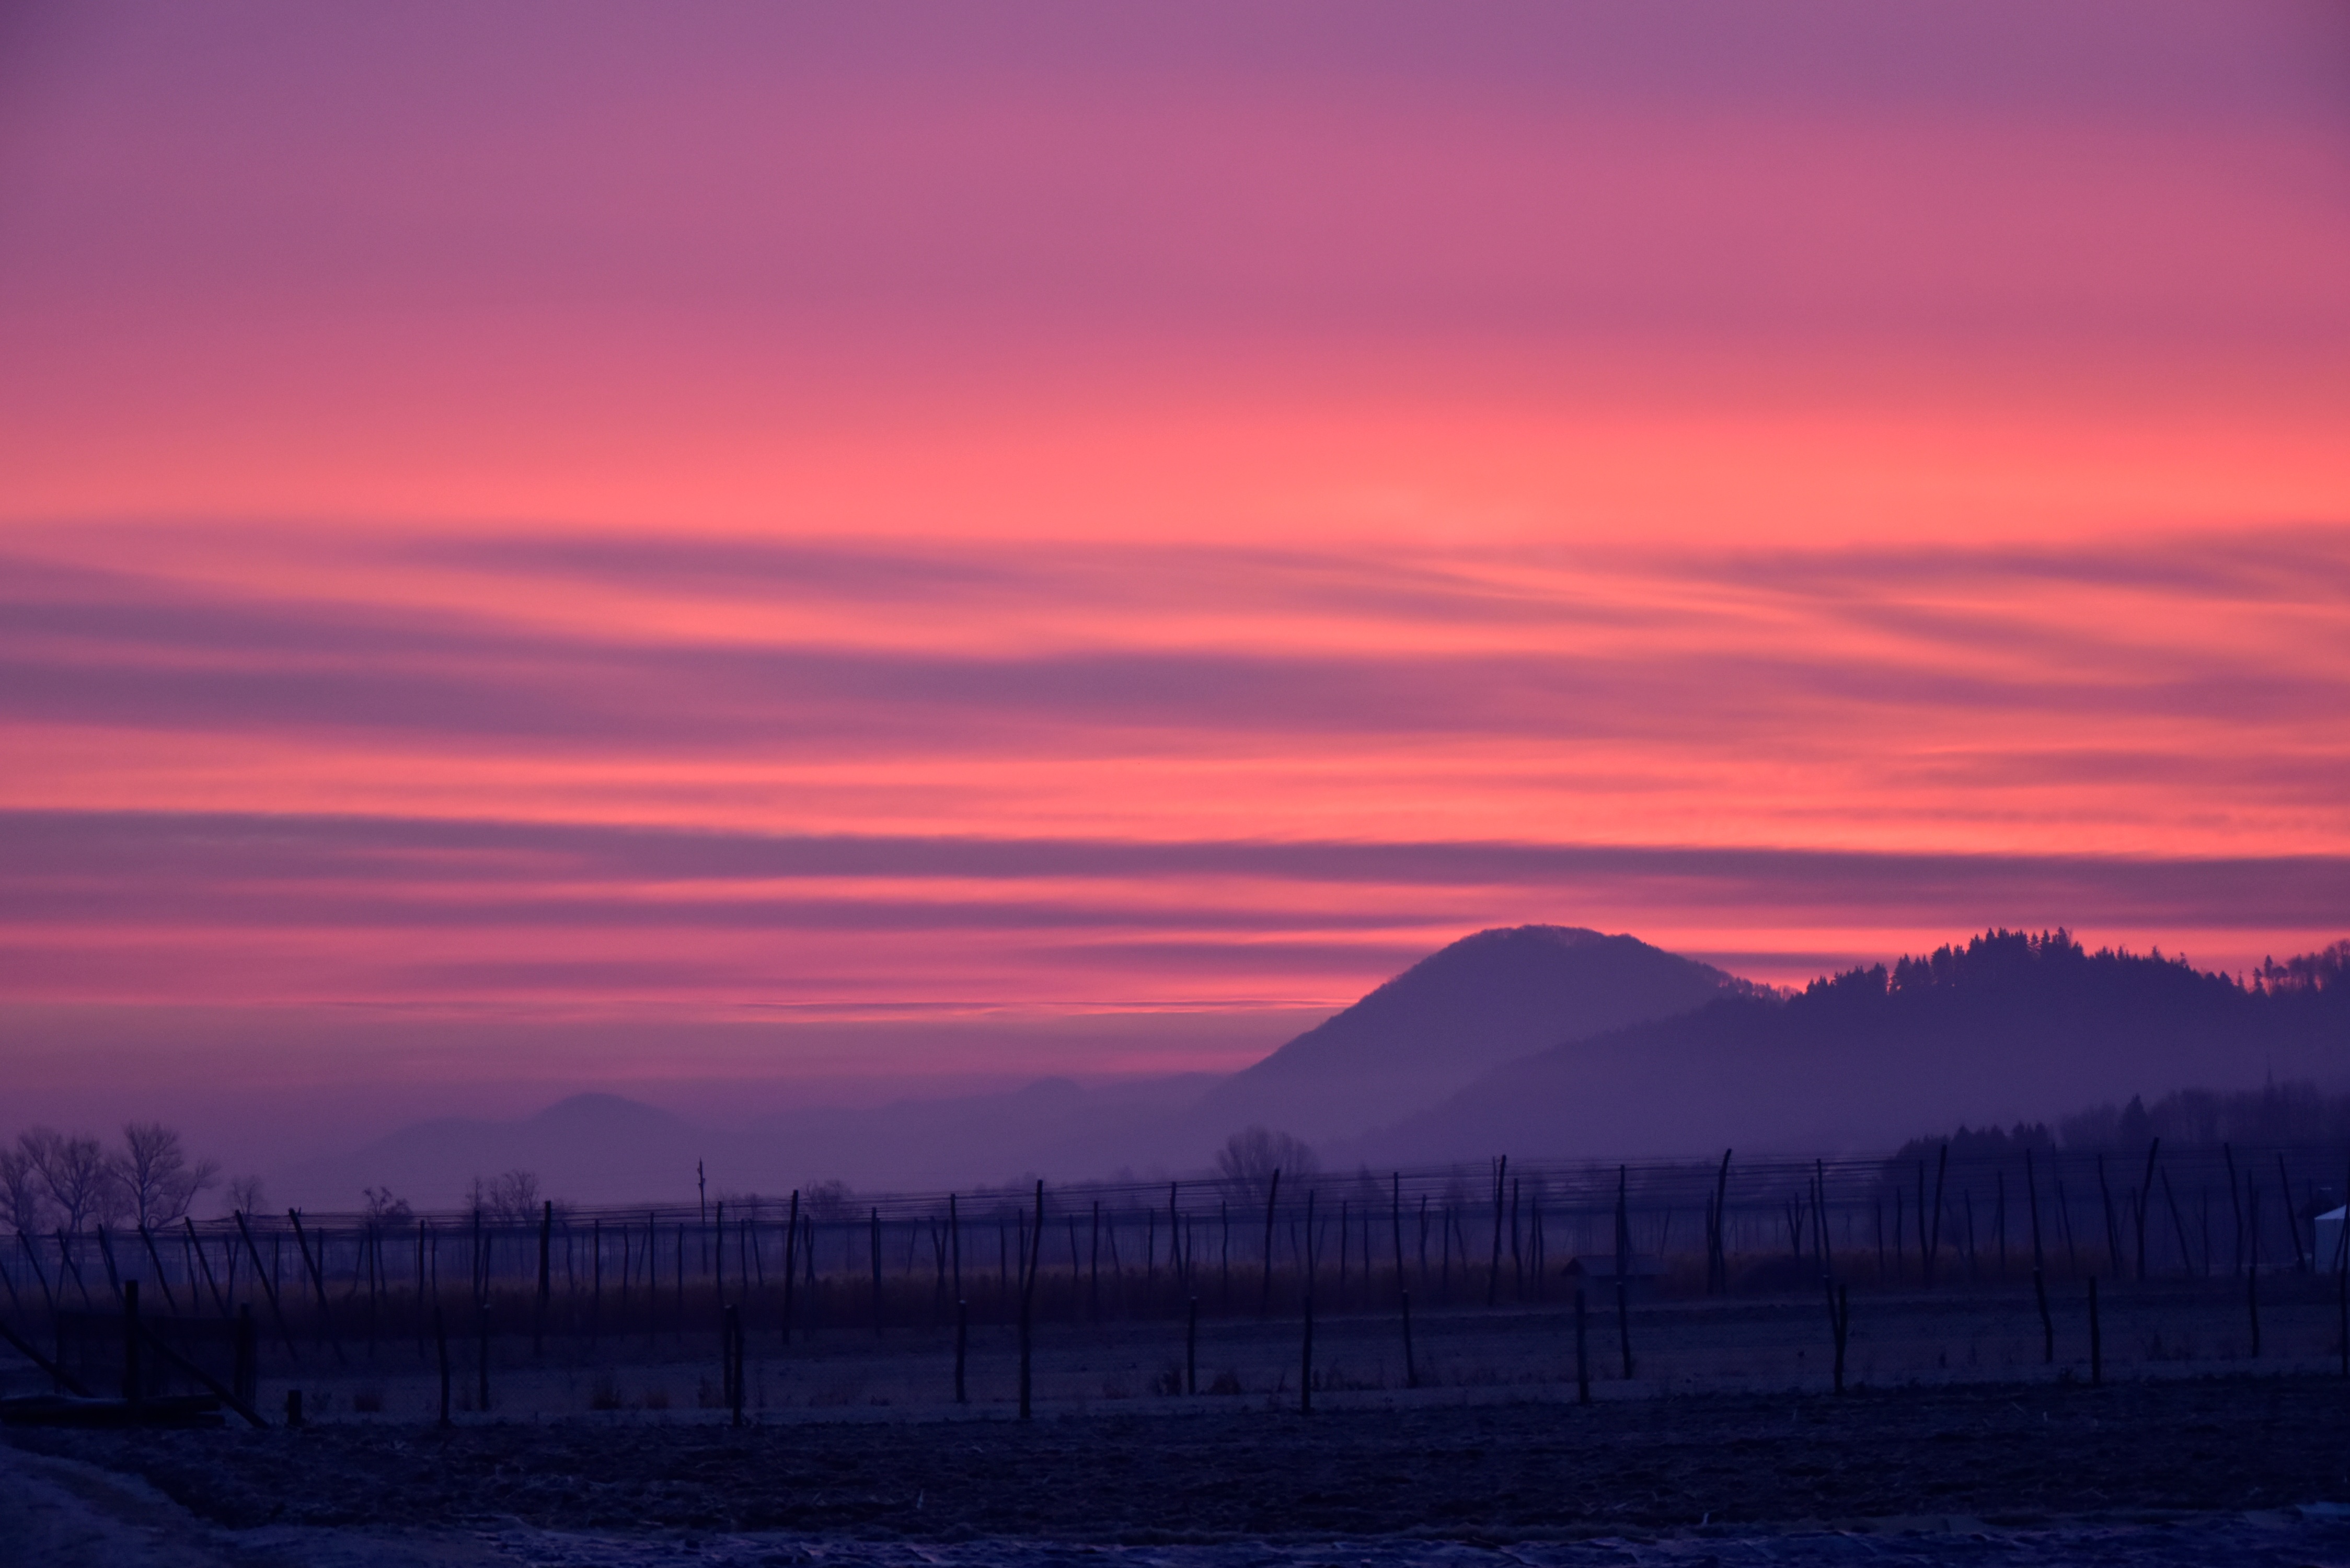
sea, horizon, mountain, cloud, sky, sunrise, sunset, morning, dawn, atmosphere, dusk, evening, afterglow, atmospheric phenomenon, red sky at morning